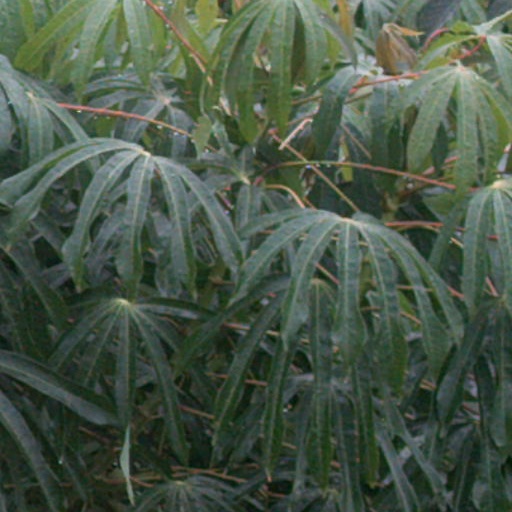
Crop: cassava